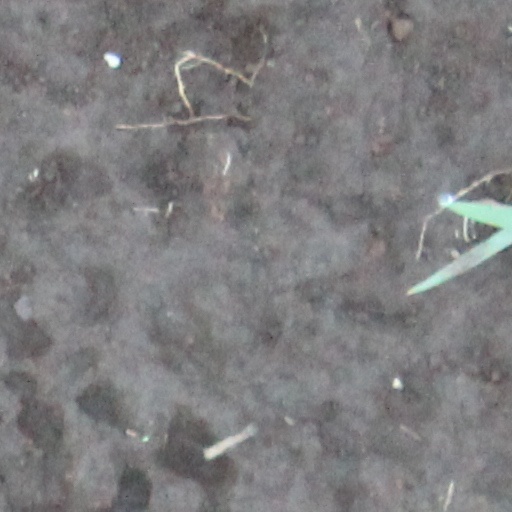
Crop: wheat